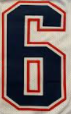
Number: 6